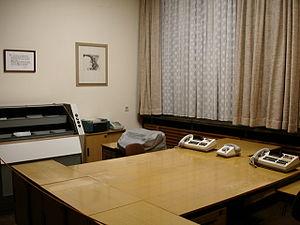
Le ministère de la Sécurité d’État, dit la Stasi, était le service de police politique, de renseignements, d'espionnage et de contre-espionnage de la République démocratique allemande créé le 8 février 1950. Sous tutelle du gouvernement de la RDA, la Stasi était désignée comme le bouclier et le glaive du parti par la propagande du régime.